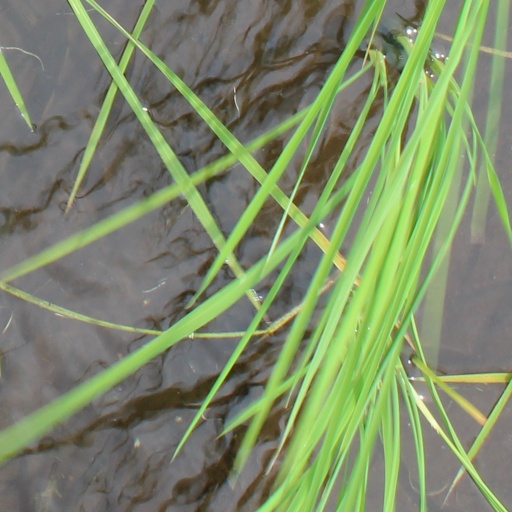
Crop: rice